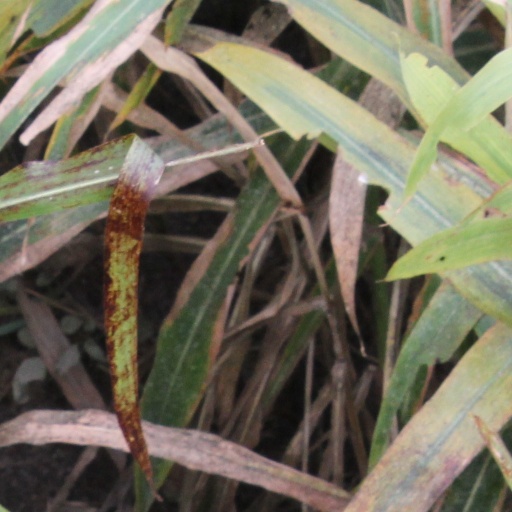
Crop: sorghum